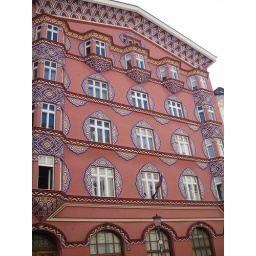
I loved the colorful design of this building in Ljubljana. This city is full unique buildings.